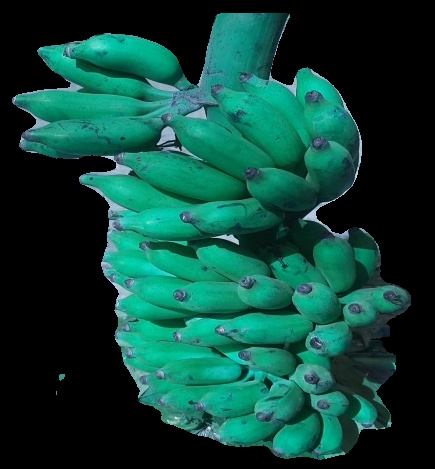
Variety: elakki-bale
Grade: grade3